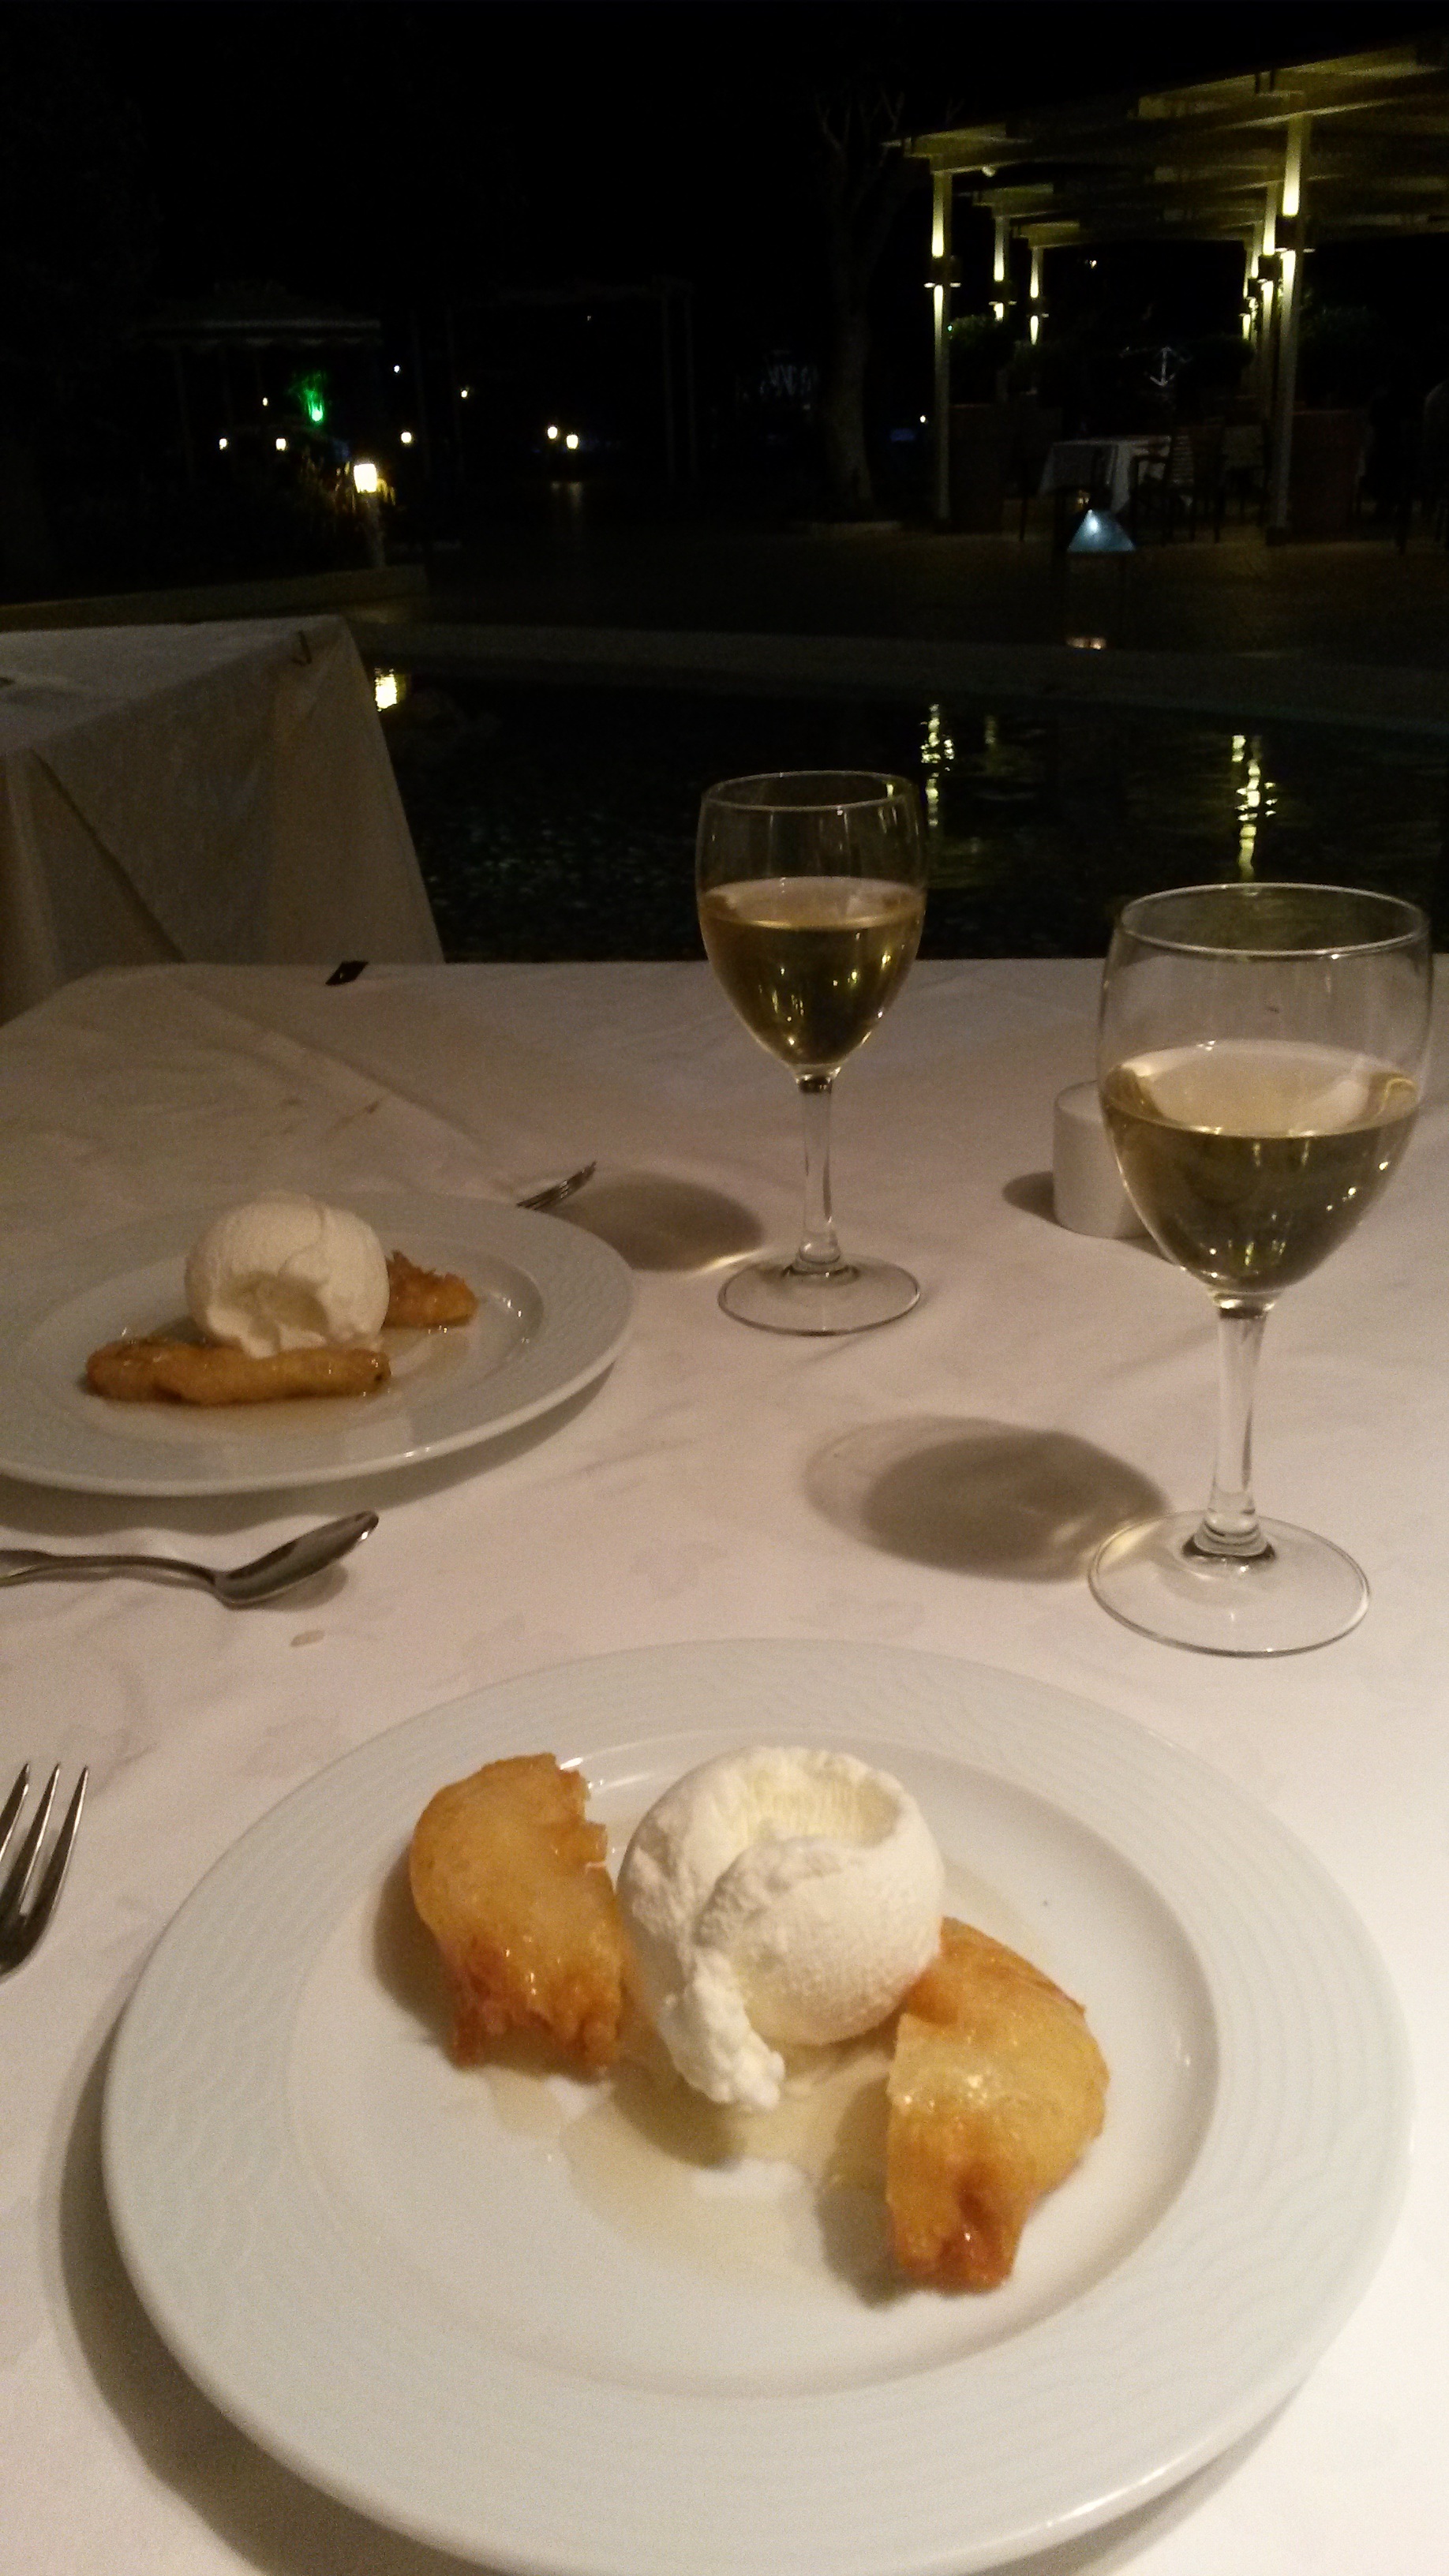
wine, glass, restaurant, atmosphere, evening, dish, meal, food, romantic, drink, breakfast, dessert, cuisine, dinner, brunch, sense